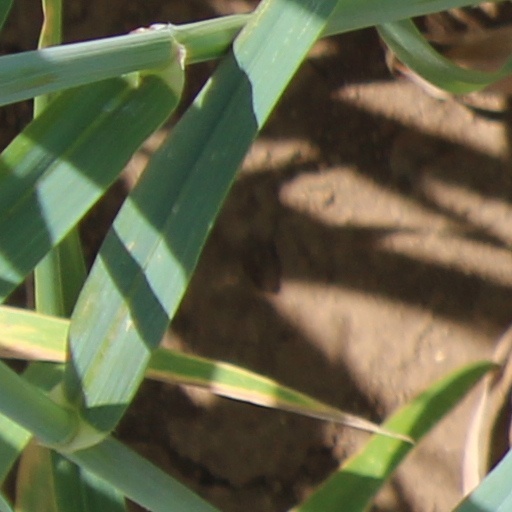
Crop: wheat